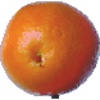
Label: tangelo